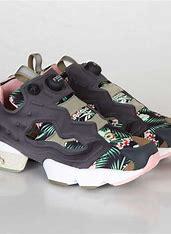
Brand: Reebok
Model: Instapump Fury OG